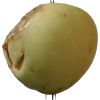
Label: Apple hit 1